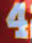
Number: 4